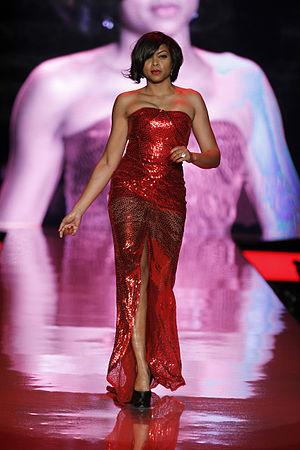
Taraji Penda Henson est une actrice, chanteuse et auteure américaine, née le 11 septembre 1970 à Washington, D.C..